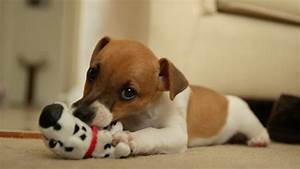
Label: dog